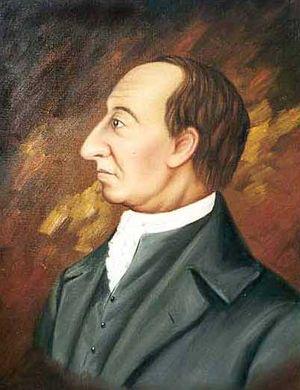
Mai
La géologie est la science qui traite de la composition, de la structure, de l'histoire et de l'évolution des couches internes et externes de la Terre, et des processus qui la façonnent.